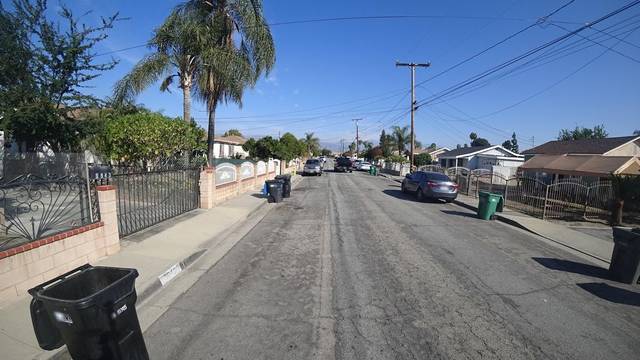
Region: Mexico
Coordinates: 34.0862, -117.955